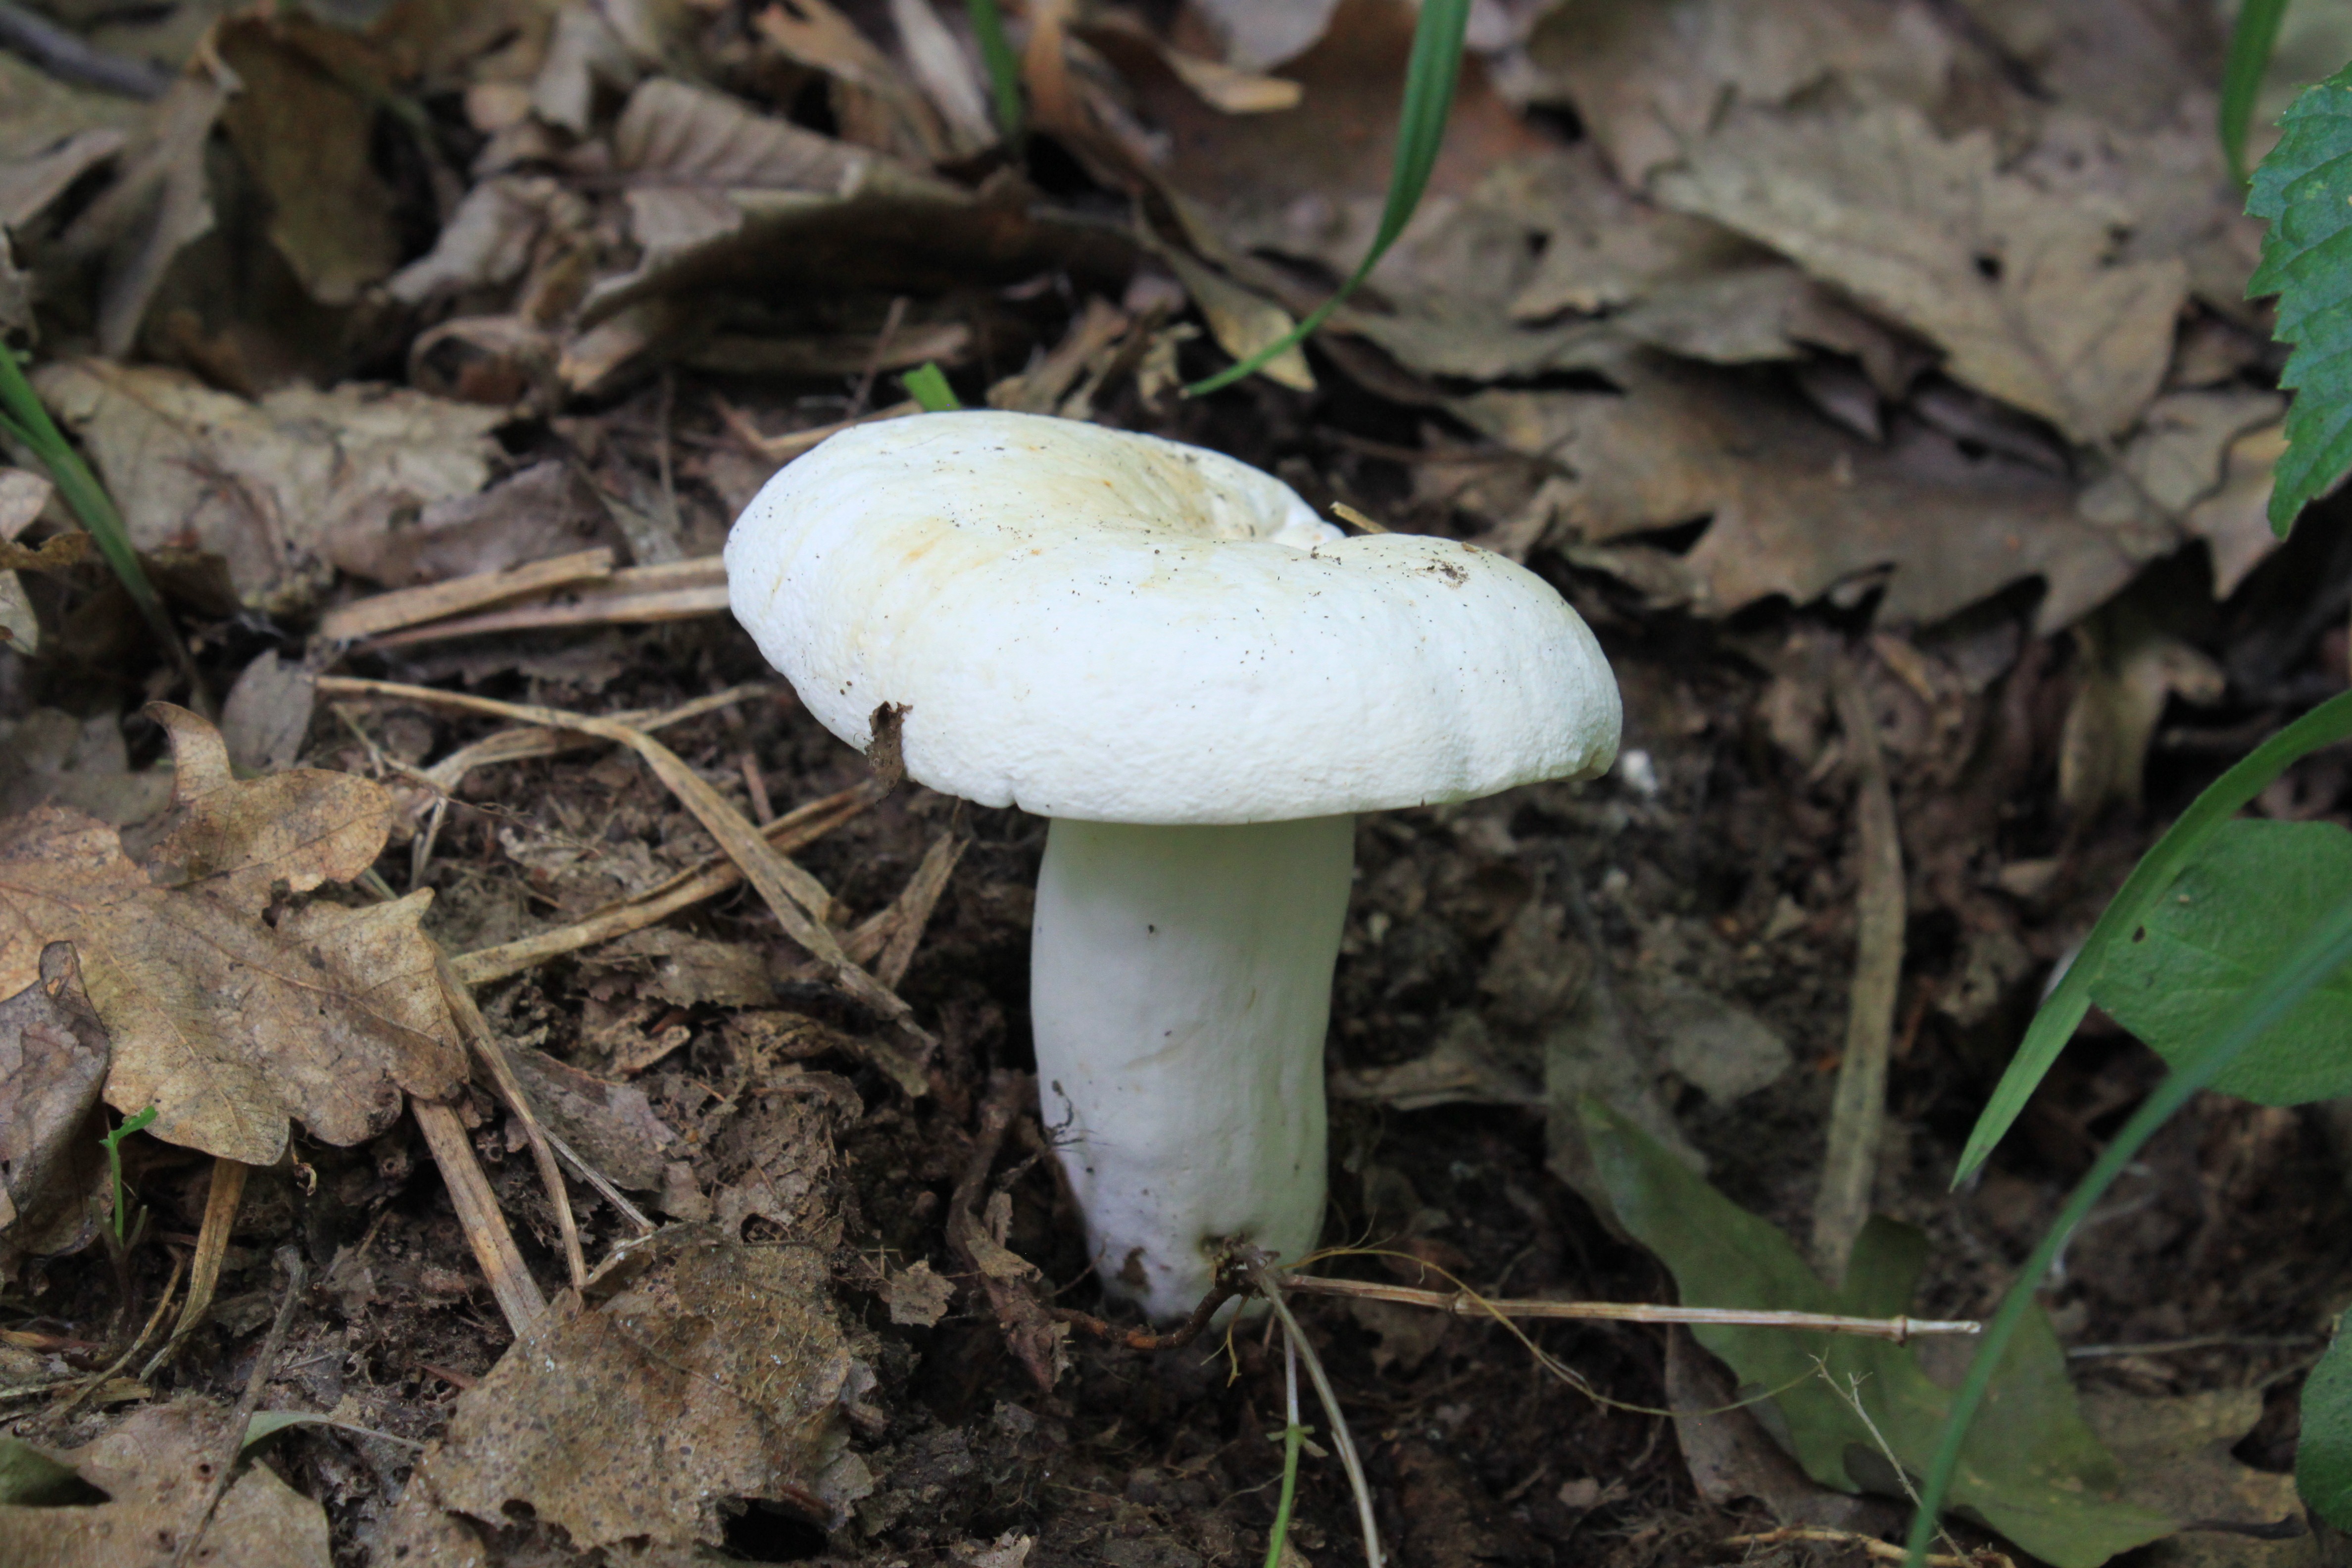
forest, growth, white, vegetable, soil, mushroom, dried, flora, fauna, leaves, fungus, background, fungi, mushrooms, growing, woodland, agaric, bolete, agaricus, matsutake, oyster mushroom, edible mushroom, medicinal mushroom, agaricomycetes, agaricaceae, champignon mushroom, penny bun, pleurotus eryngii